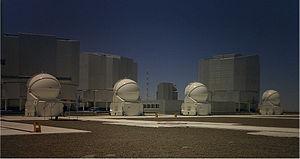
Le Très Grand Télescope, en anglais Very Large Telescope, est un ensemble de quatre télescopes principaux et quatre auxiliaires. Il est situé à l'Observatoire du Cerro Paranal dans le désert d'Atacama au nord du Chili, à une altitude de 2 635 m. Il permet l'étude des astres dans les longueurs d'onde allant du visible à l'infrarouge.